The Impossible Quiz

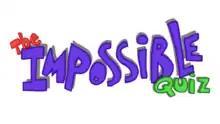

The Impossible Quiz is a 2007 point-and-click quiz video game created by a DeviantArt user known as Splapp-me-do. Noted for its difficulty, the game consists of various trick questions among irreverent humor and references to popular culture. Considered to be an influential title during the heyday of Flash content, "The Impossible Quiz" received positive reviews for its difficulty, creativity of the questions and encouragement of outside-the-box thinking. The game was also released on iOS and Android in 2011, and spawned various sequels.